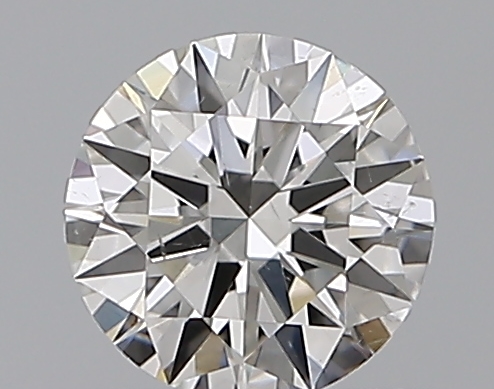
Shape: round
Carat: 0.52
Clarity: SI1
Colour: F
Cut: EX
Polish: EX
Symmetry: EX
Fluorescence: N
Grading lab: GIA
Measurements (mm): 5.24 x 5.26 x 3.13